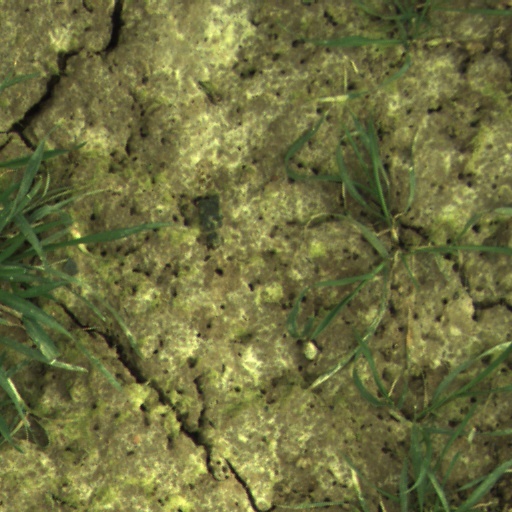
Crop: wheat